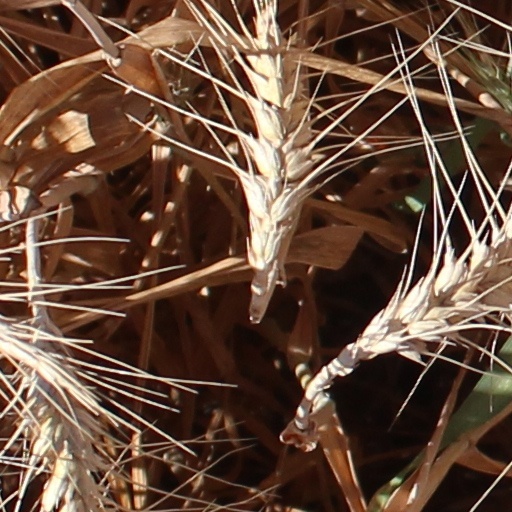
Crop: wheat